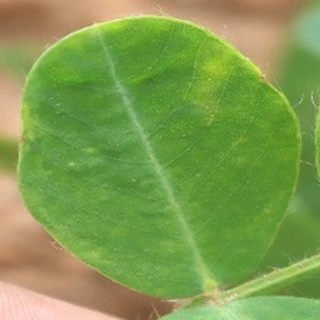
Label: healthy_groundnut